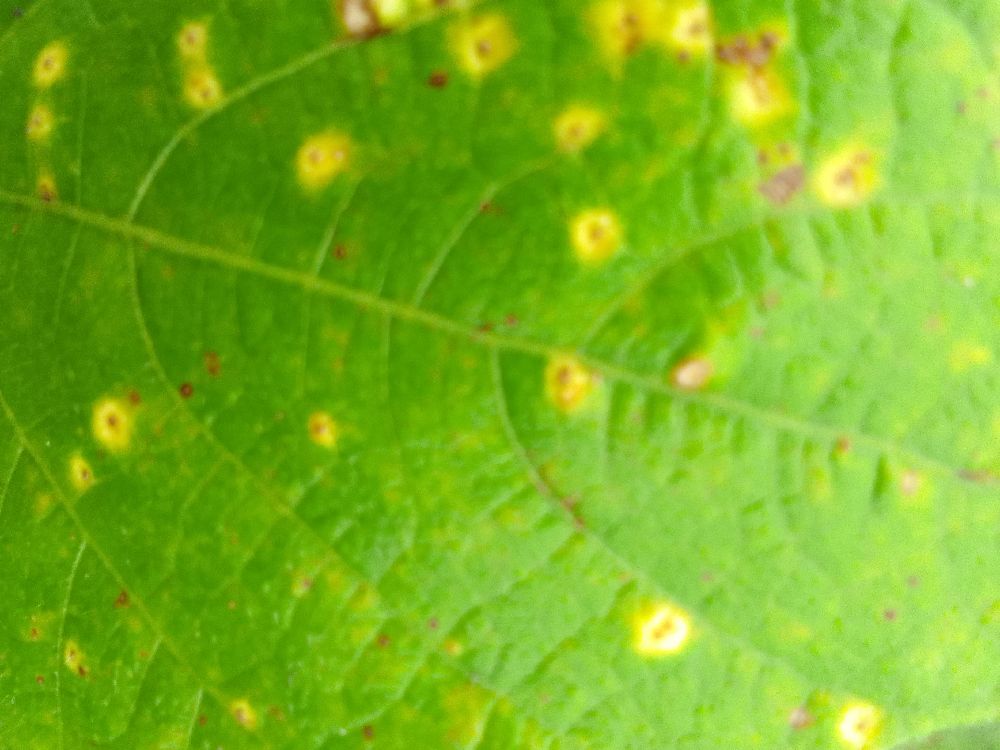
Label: rust